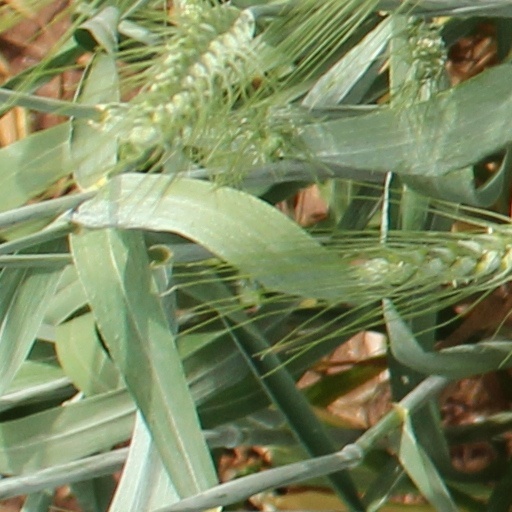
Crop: wheat